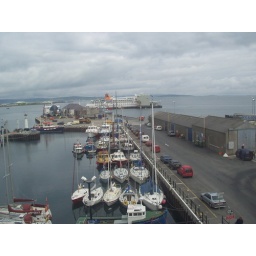
The view from our hotel room. Note the cruise ship in the background, and the car ferry to the left.